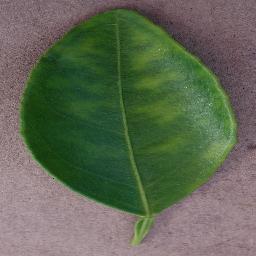
Label: Orange___Haunglongbing_(Citrus_greening)